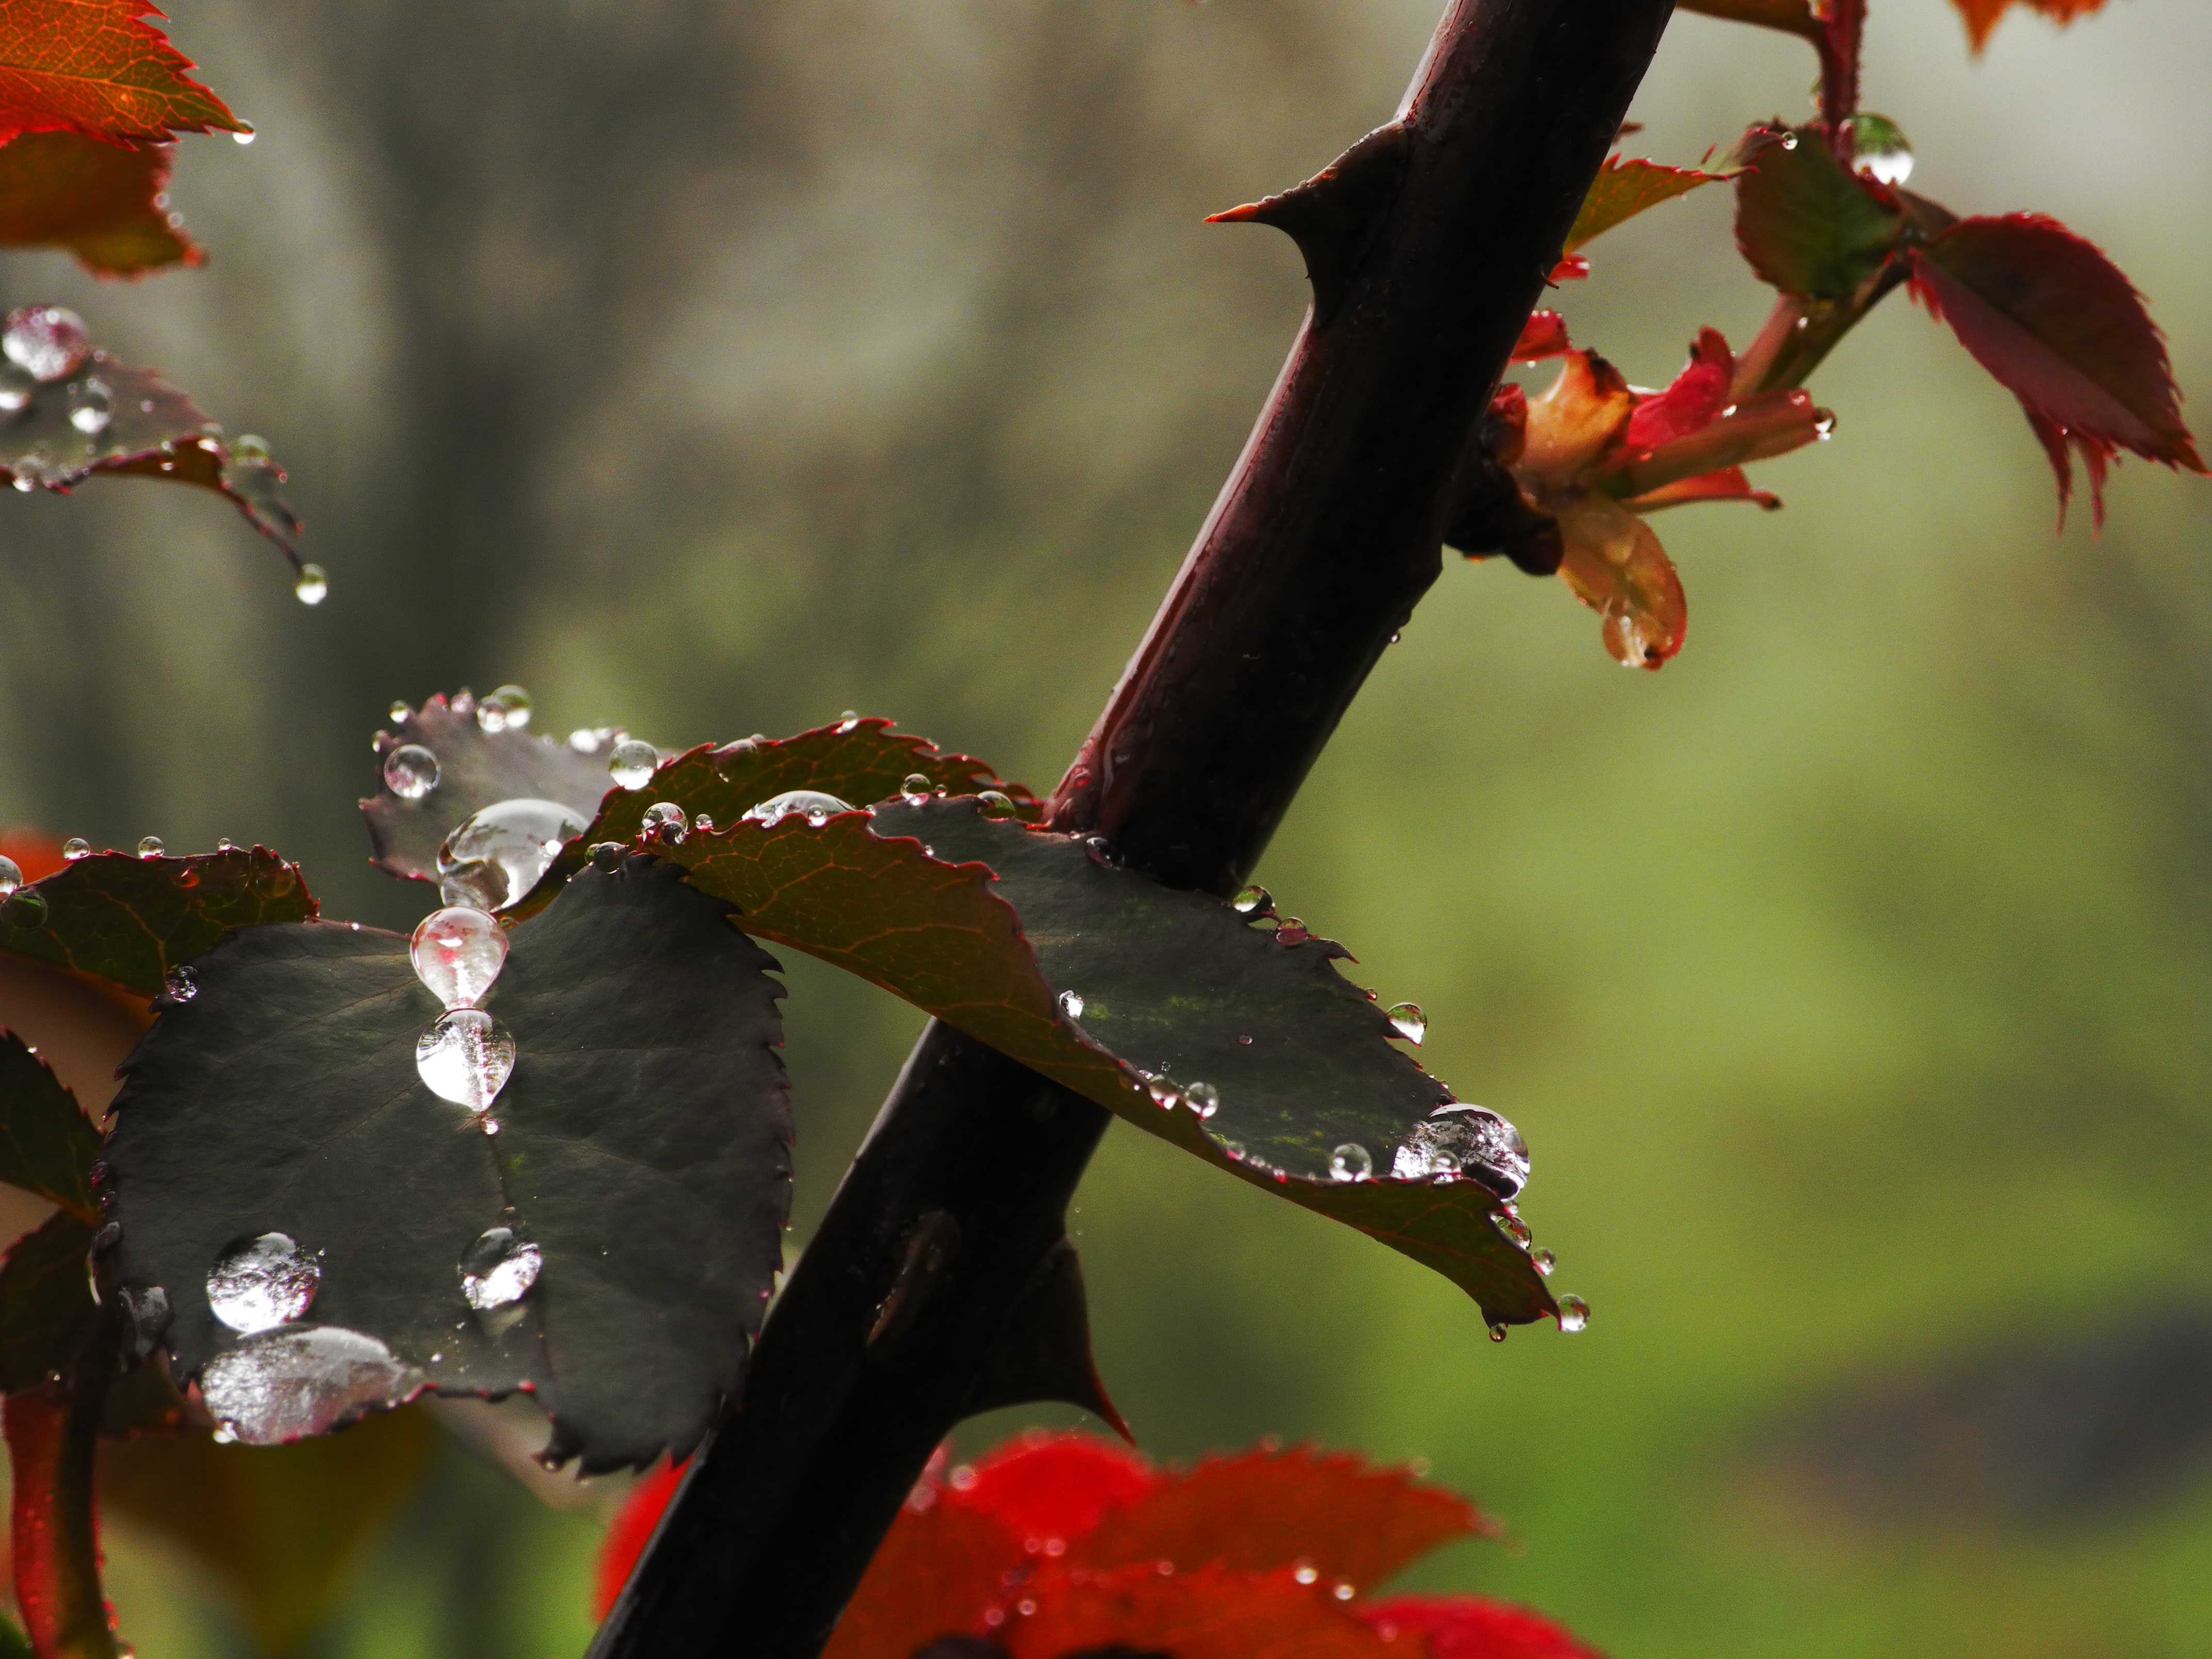
water, nature, branch, blossom, drop, plant, photography, rain, leaf, flower, petal, wet, rose, red, autumn, botany, flora, season, fauna, close up, rosa, macro photography, flowering plant, plant stem, land plant